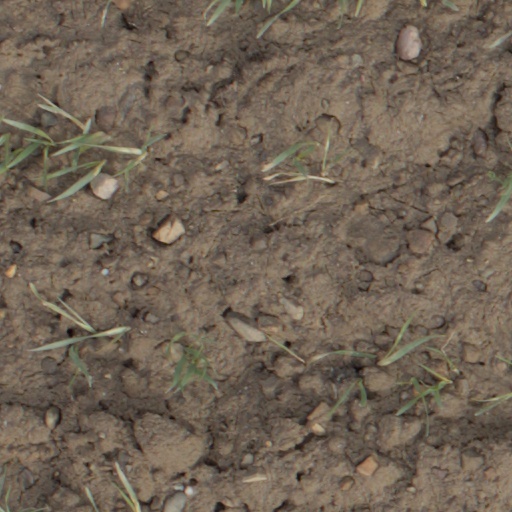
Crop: wheat